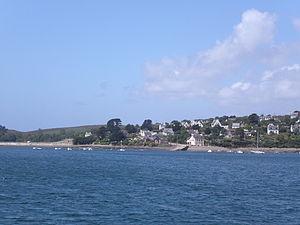
Roscanvel vu de la rade de Brest
Roscanvel [ʁɔskɑ̃vɛl] est une commune du département du Finistère, dans la région Bretagne, en France. Ses habitants sont les Roscanvélistes. Sa population était de 1 016 habitants en 2005, mais augmente beaucoup en période estivale en raison des nombreuses résidences secondaires liées à sa situation littorale. Roscanvel fait partie du parc naturel régional d'Armorique.